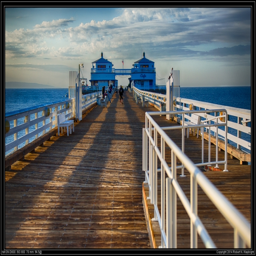
fishermen at the pier bright and early